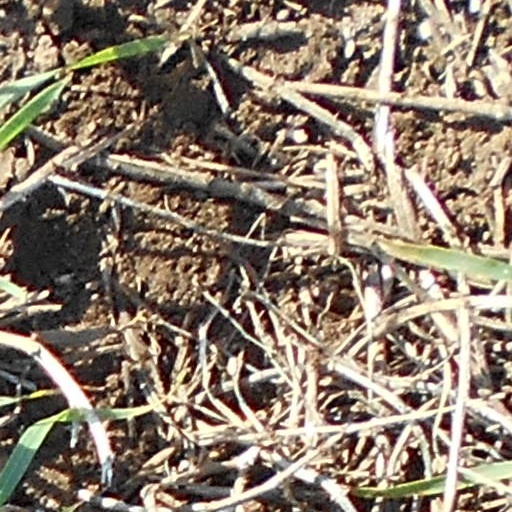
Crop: wheat